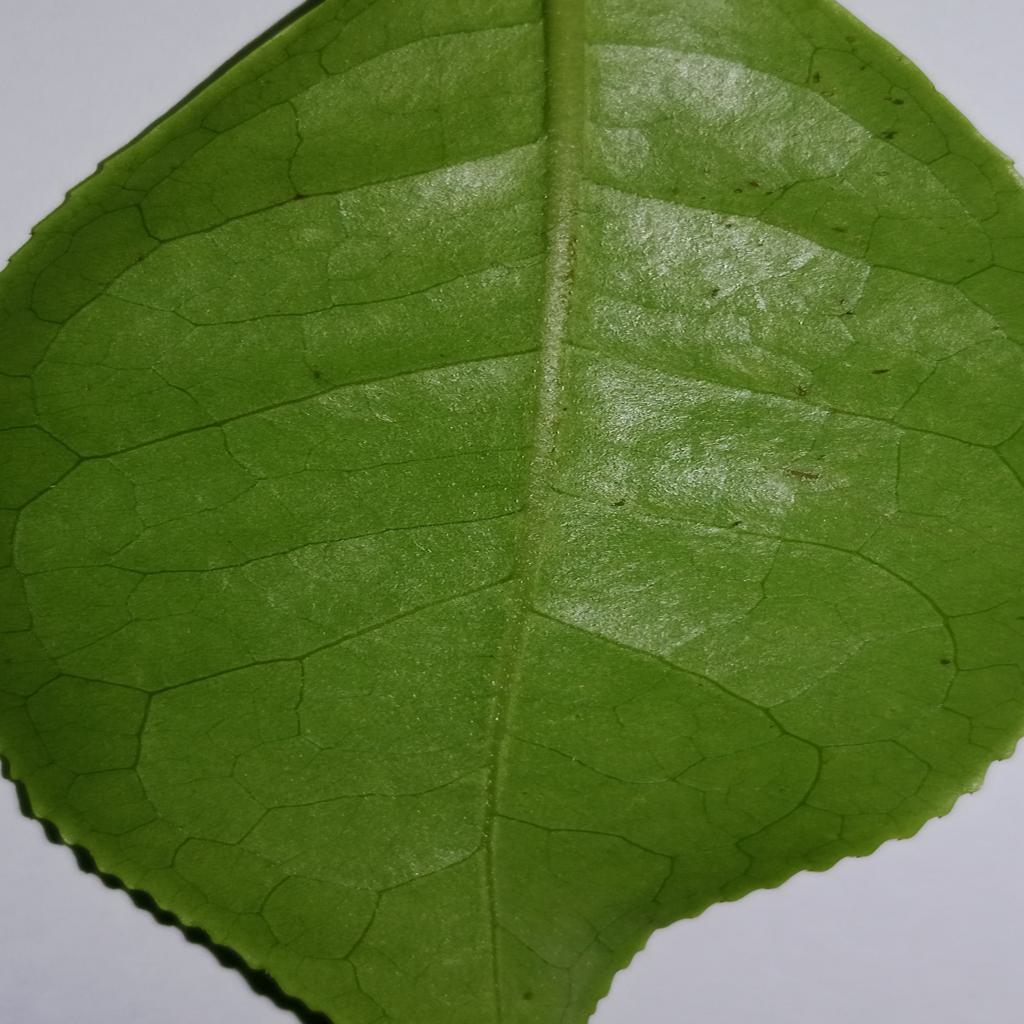
Label: Healthy